Institut Henri Poincaré

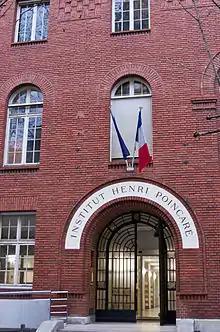

The Henri Poincaré Institute (or IHP for Institut Henri Poincaré) is a mathematics research institute part of Sorbonne University, in association with the Centre national de la recherche scientifique (CNRS). It is located in the 5th arrondissement of Paris, on the Sainte-Geneviève Hill.